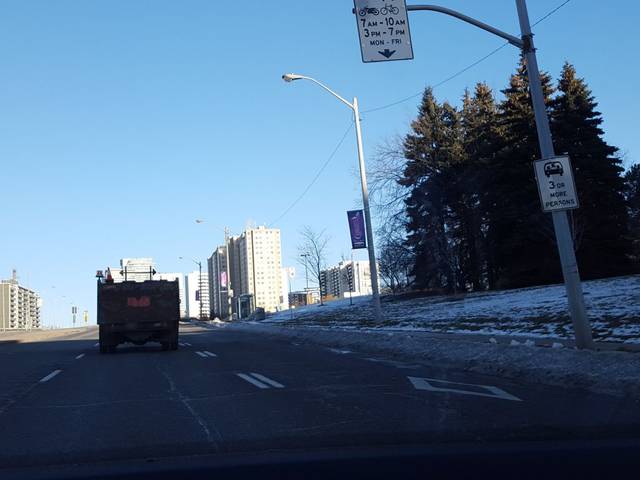
Region: Canada
Coordinates: 43.764, -79.347